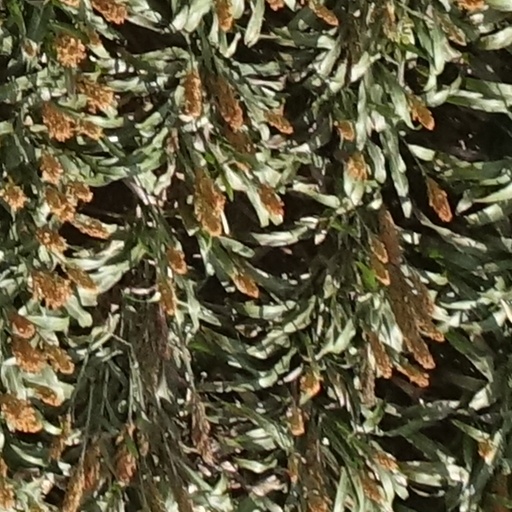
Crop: sorghum